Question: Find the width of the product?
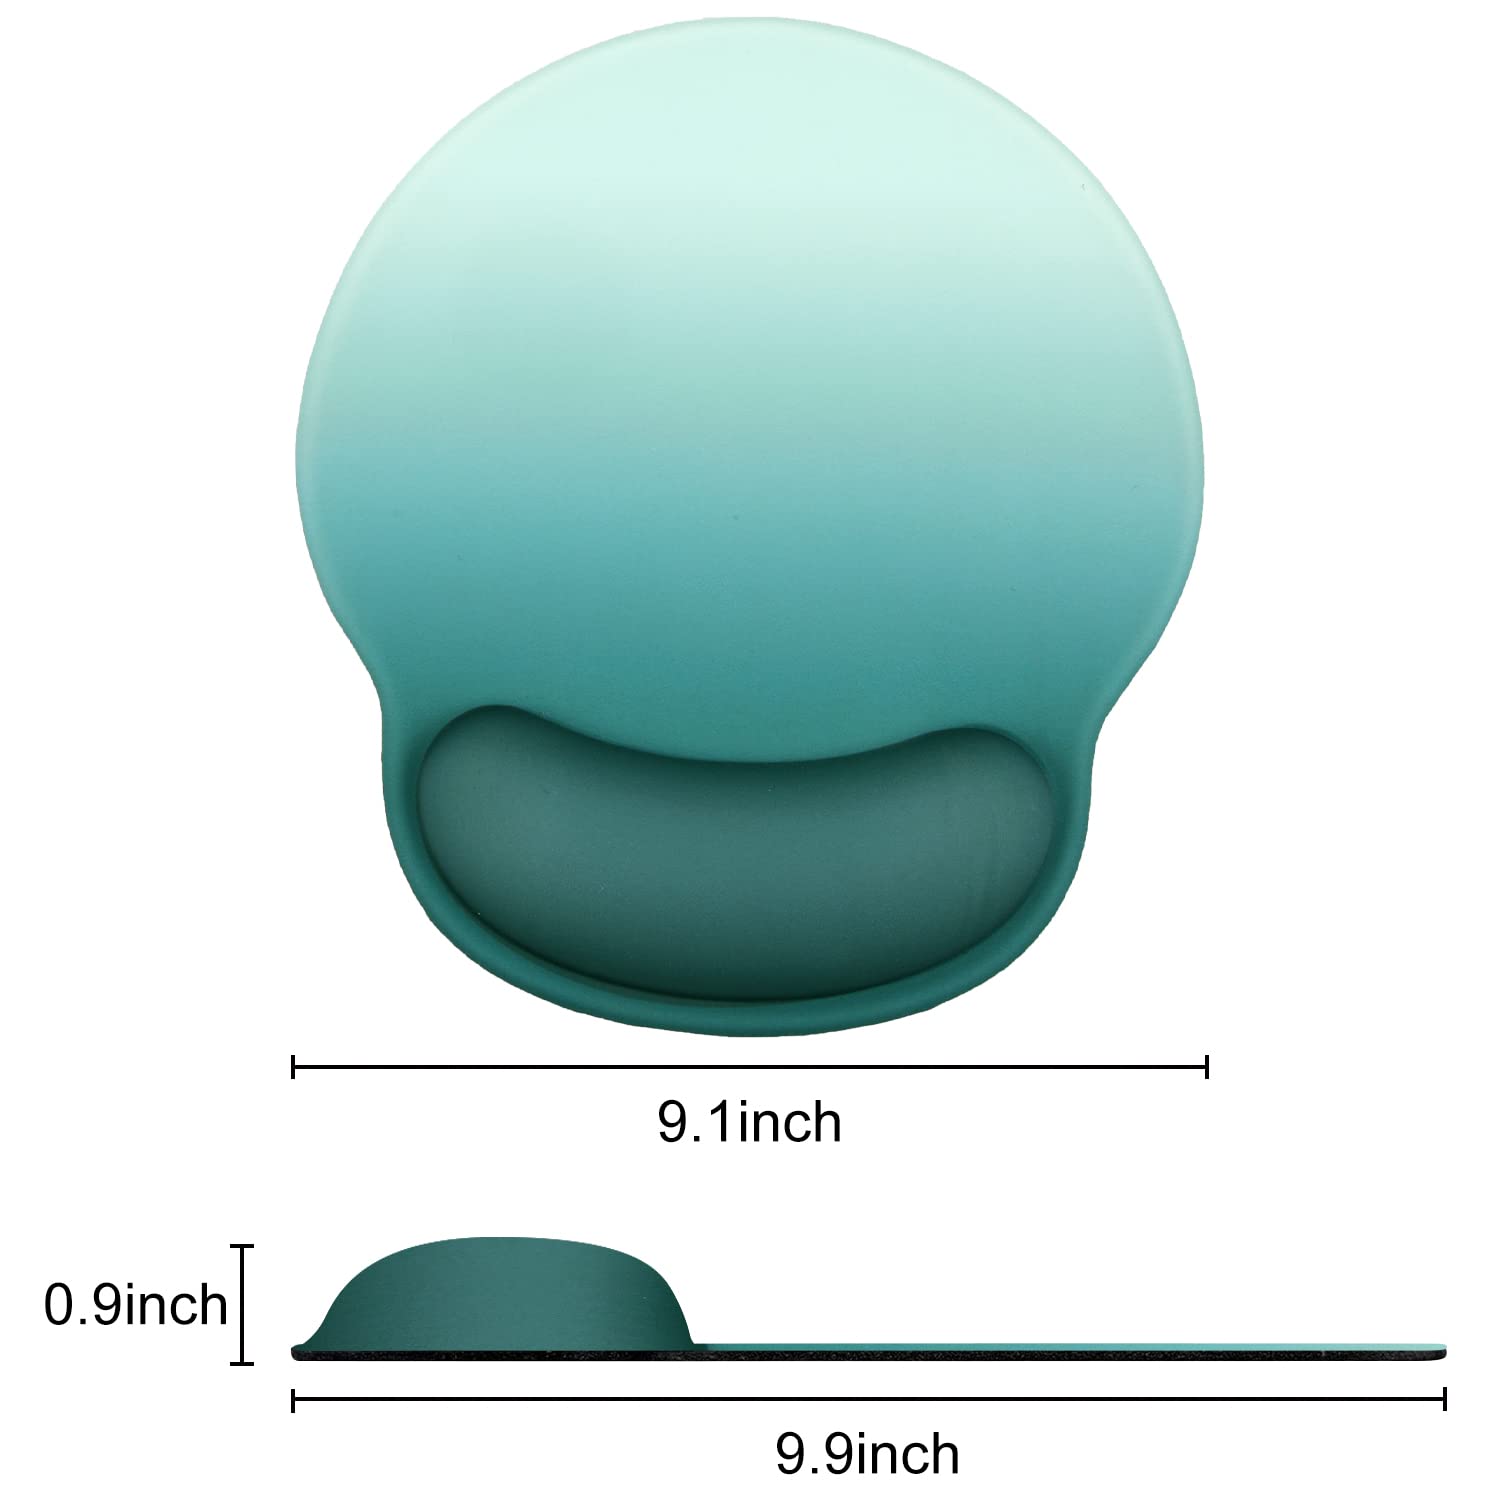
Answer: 9.1 inch